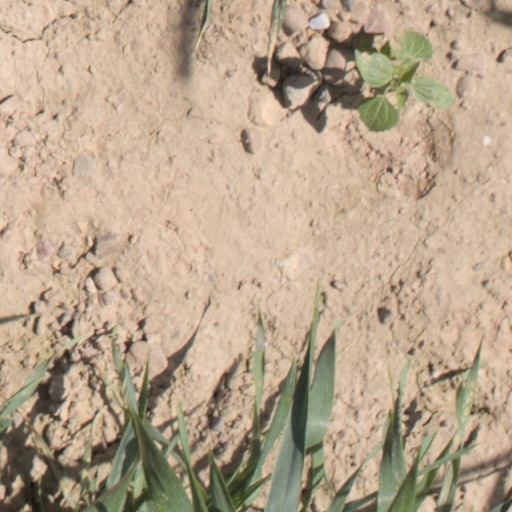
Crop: wheat